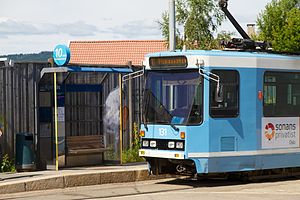
Kjelsåsbanen
Linje 11 ved endestationen i Kjelsås.
Kjelsåsbanen er en del af Oslos sporveje, der går mellem Storo og Kjelsås. Strækningen betjenes af linje 11 og 12 i hele driftstiden. Storo bliver også betjent af linje 13 til Grefsen Station. Hele strækningen ligger på Grefsenveien. I Storo kan der skiftes til T-banen, mens endestationen i Kjelsås ligger ca. 300 m fra Kjelsås Station på Gjøvikbanen.